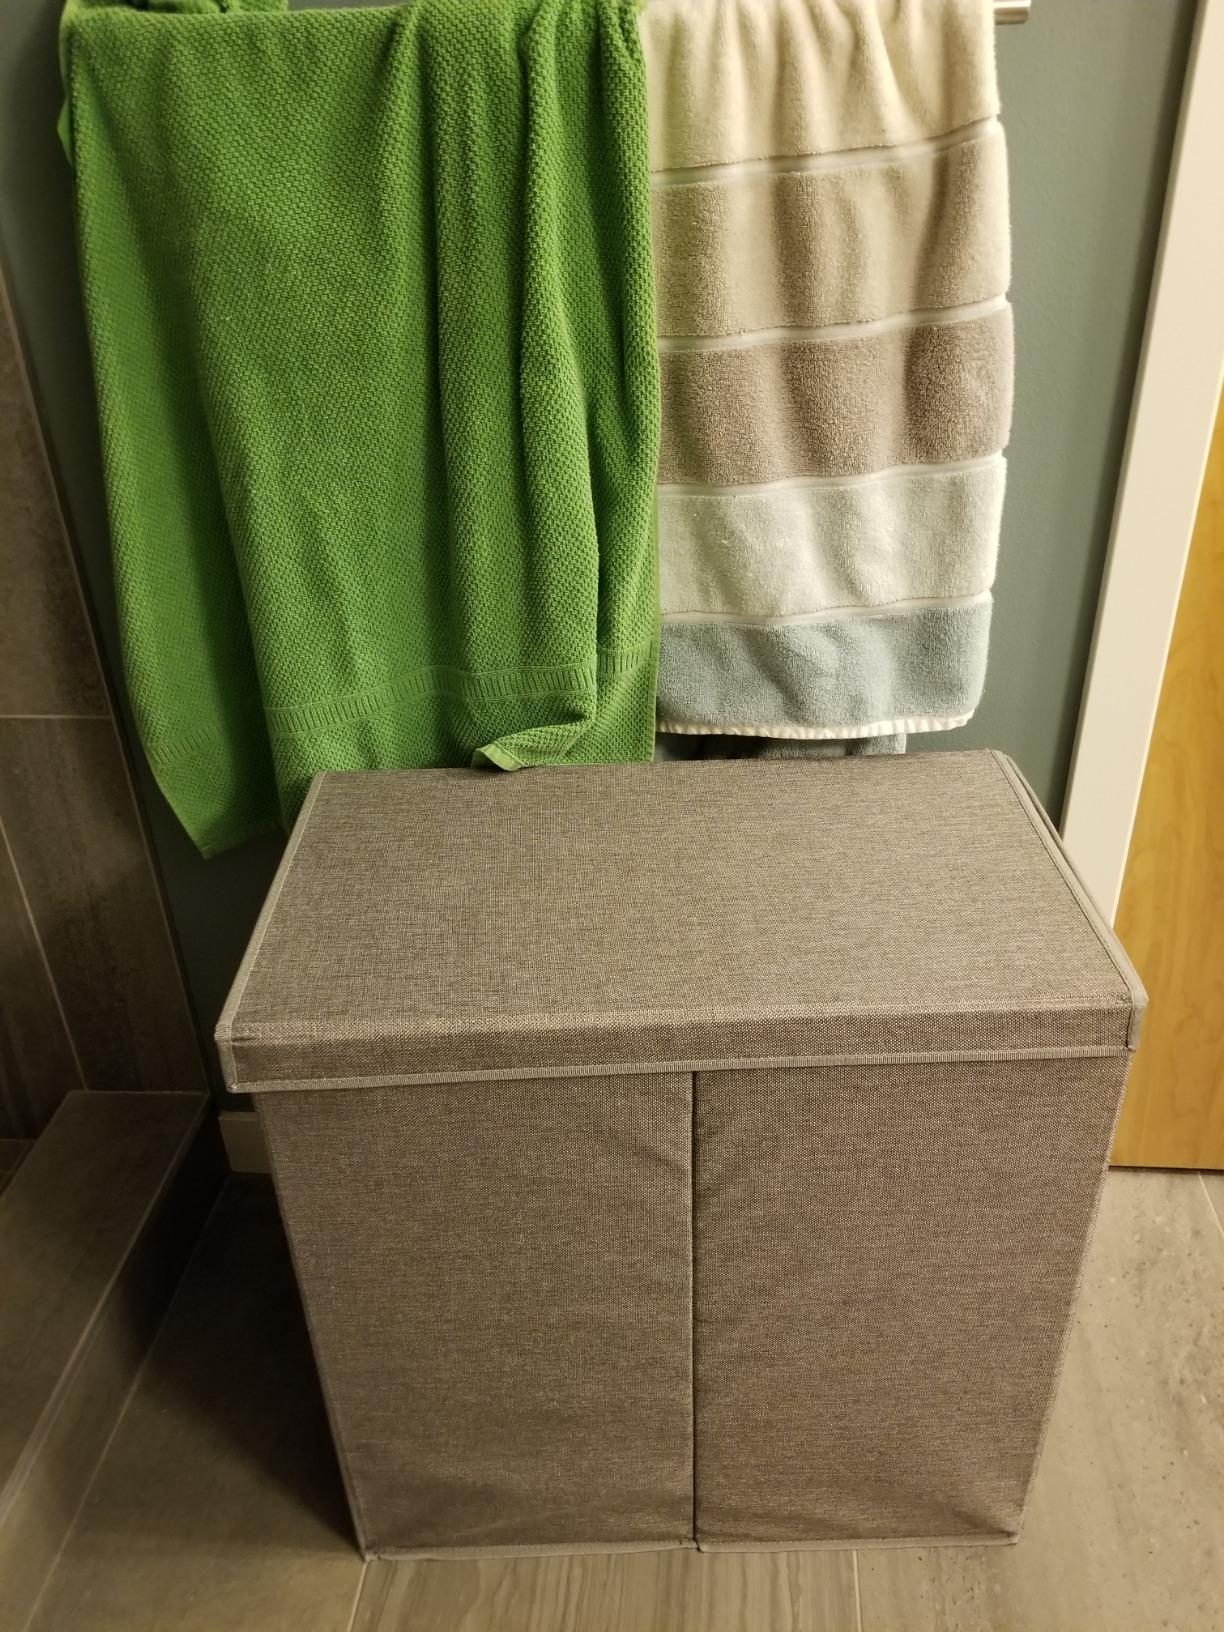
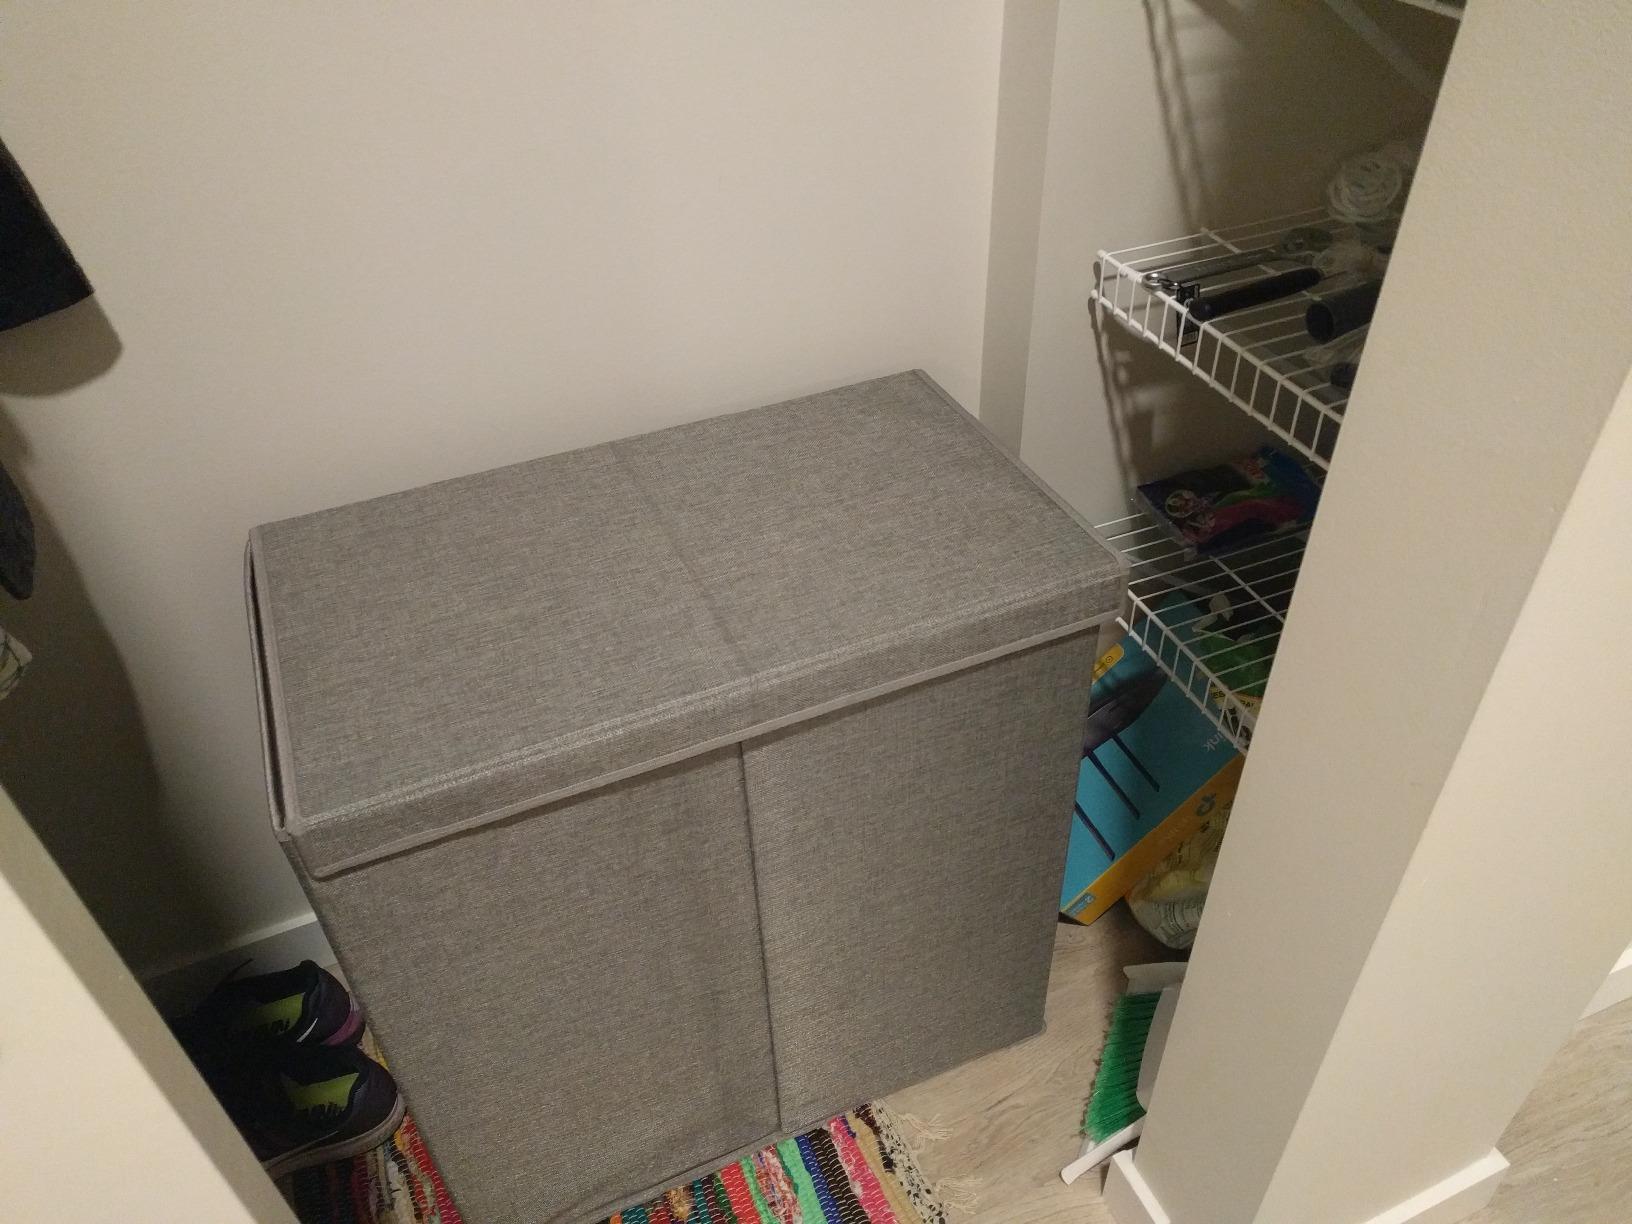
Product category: items_hamper
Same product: yes